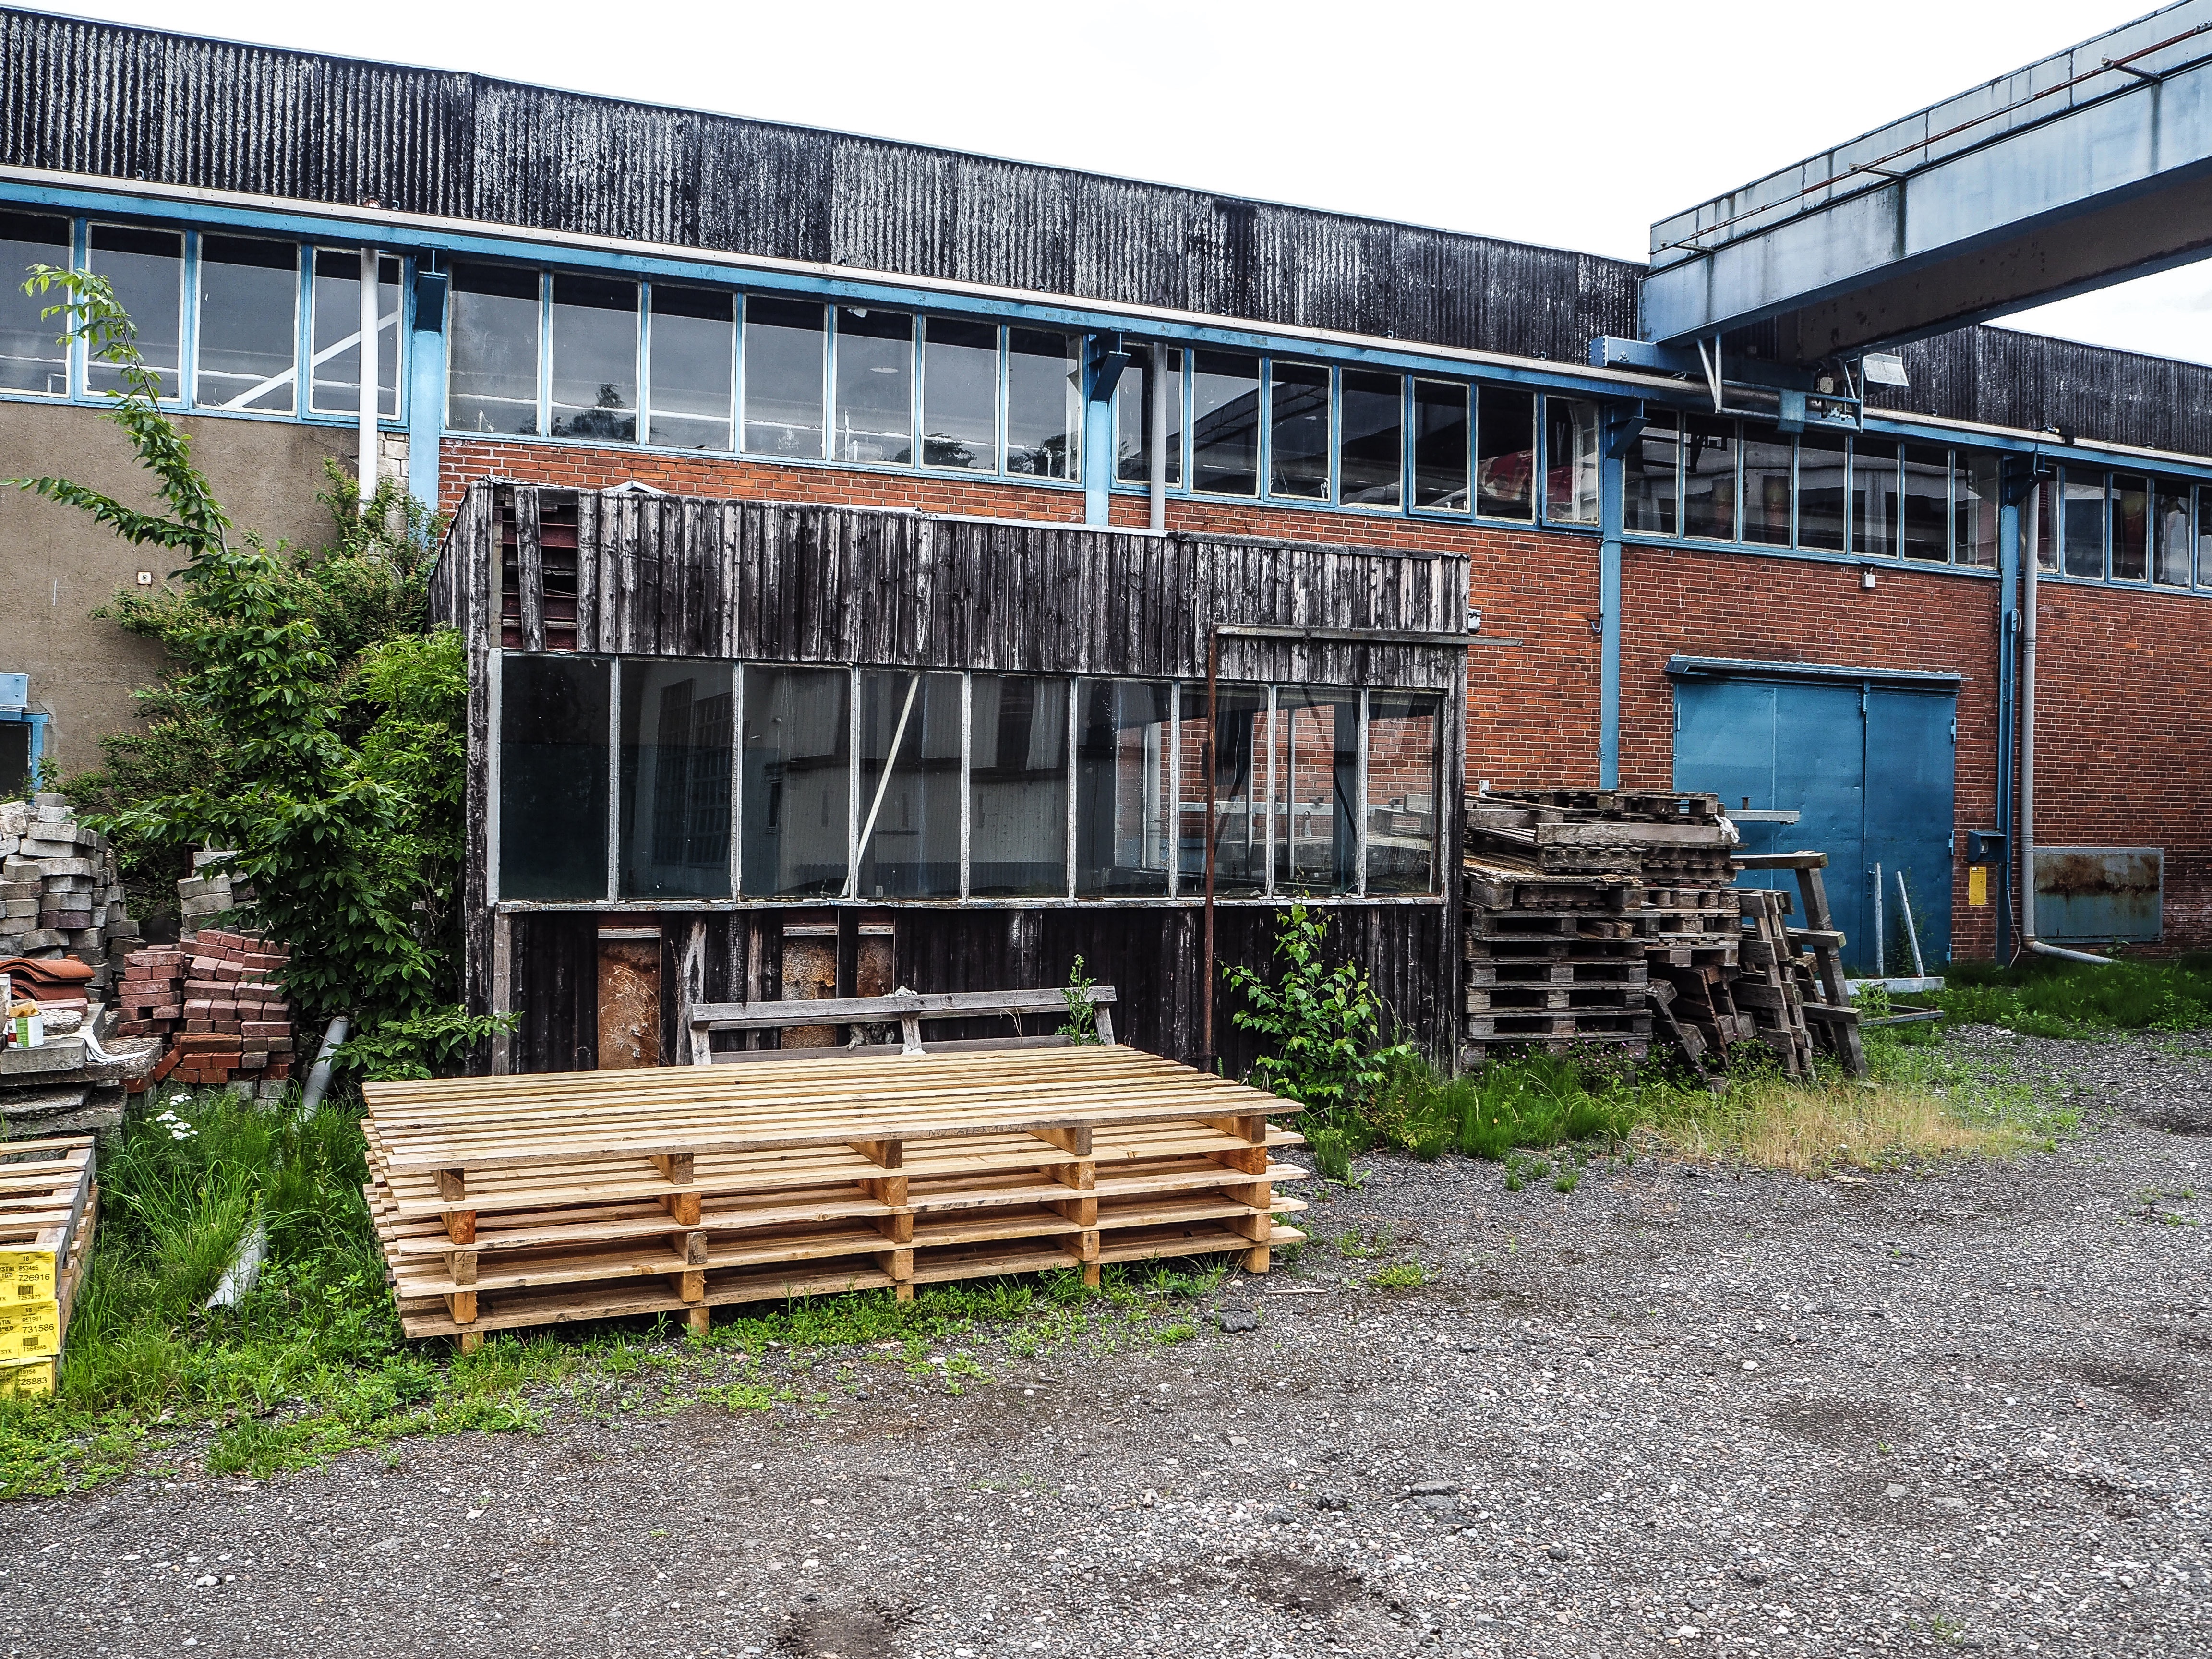
wood, wall, shed, transport, railroad car